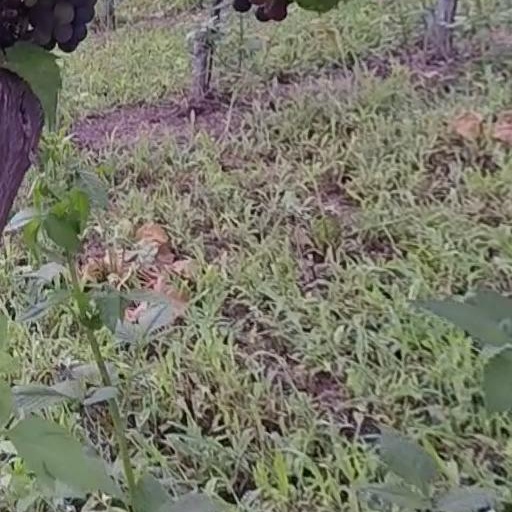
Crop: grape